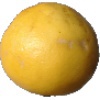
Label: white_grapefruit